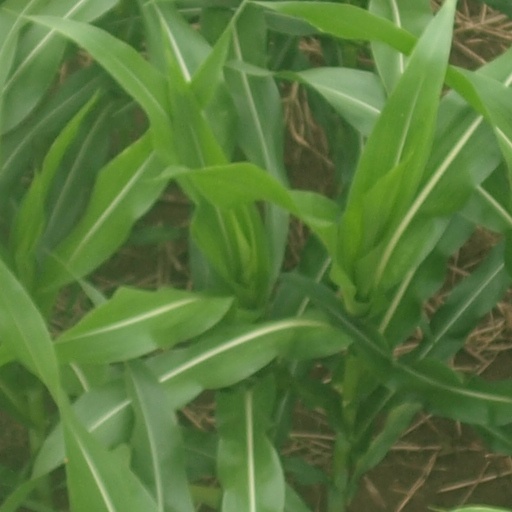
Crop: maize; corn